Jakarta

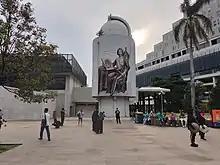
The Ismail Marzuki Park is the most popular museum in Jakarta, there are several libraries, theatres, and Betawi performance arts

Indonesian is the official and dominant language of Jakarta, while many elderly people speak Dutch or Chinese, depending on their upbringing. English is used for communication, especially in Central and South Jakarta. Each of the ethnic groups uses their mother tongue at home, such as Betawi, Javanese, and Sundanese. The Betawi language is distinct from those of the Sundanese or Javanese, forming itself as a language island in the surrounding area. It is mostly based on the East Malay dialect and enriched by loan words from Dutch, Portuguese, Sundanese, Javanese, Chinese, and Arabic. Over time, many Betawi words and phrases became integrated into Indonesian as Jakartan slang and are used by most people regardless of their ethnic background. It is now popular not only in Jakarta, but all over Indonesia.